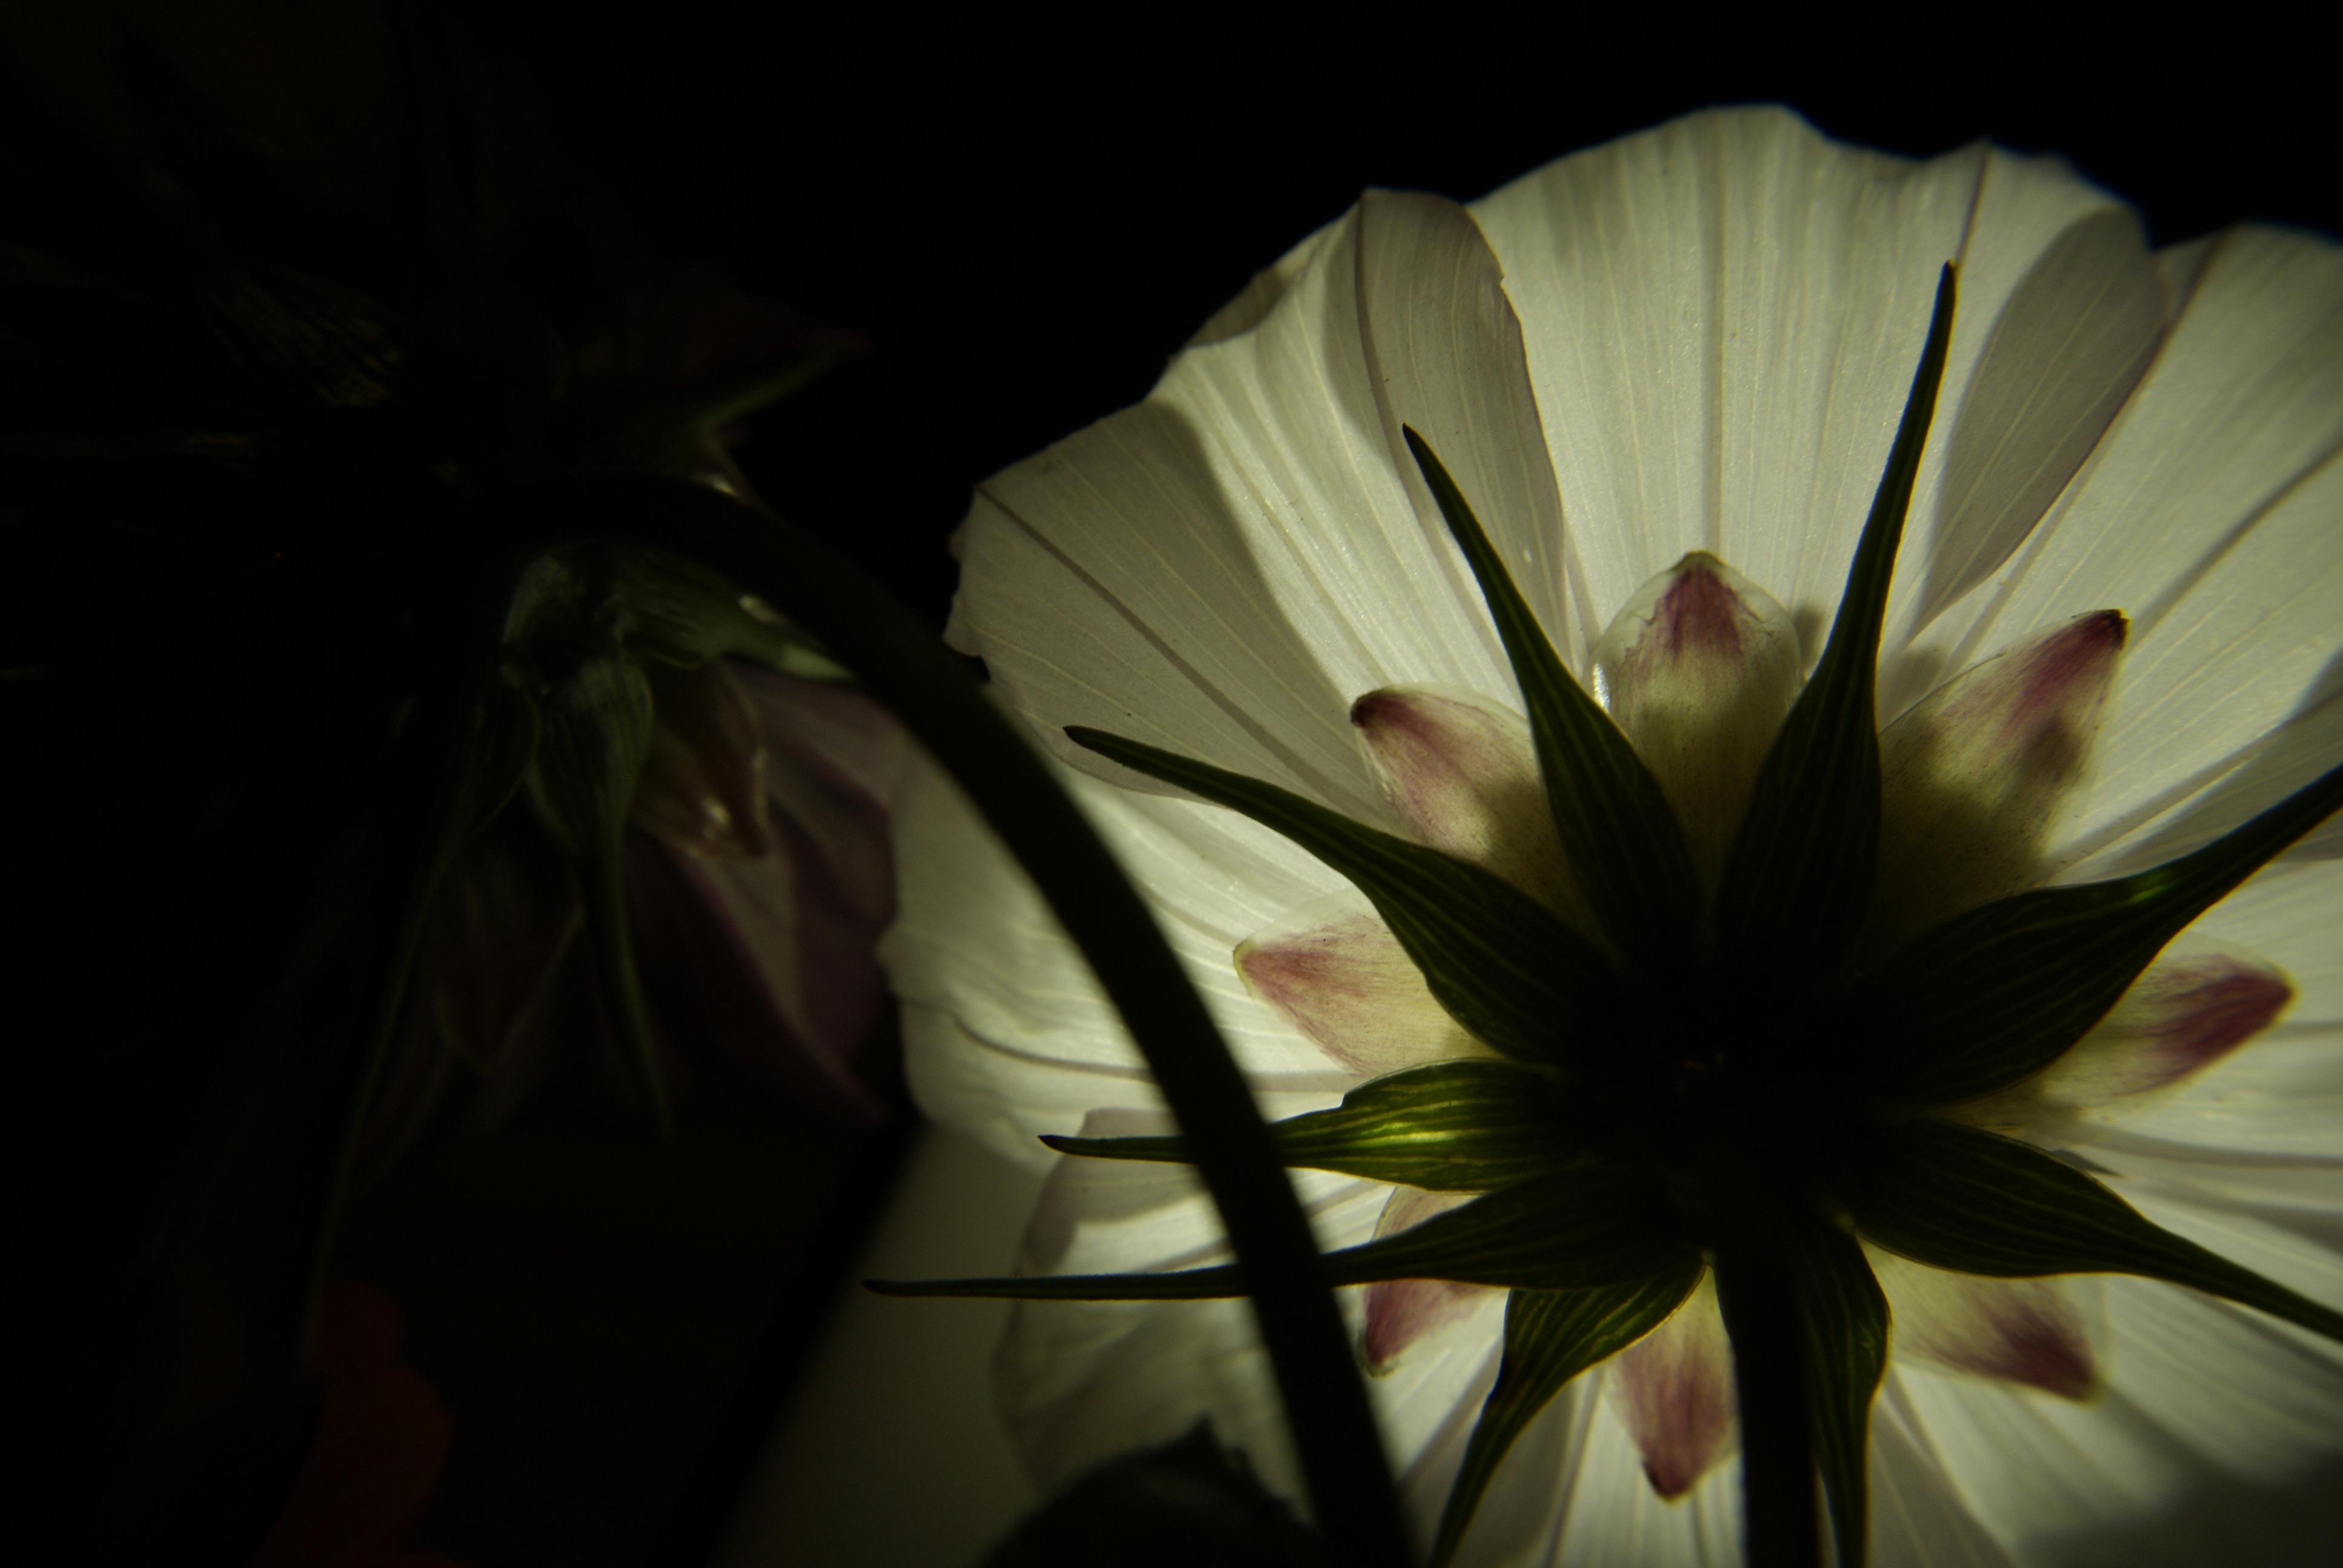
blossom, light, plant, white, photography, sunlight, leaf, flower, petal, green, contrast, darkness, botany, flora, close up, macro photography, flowering plant, plant stem, land plant